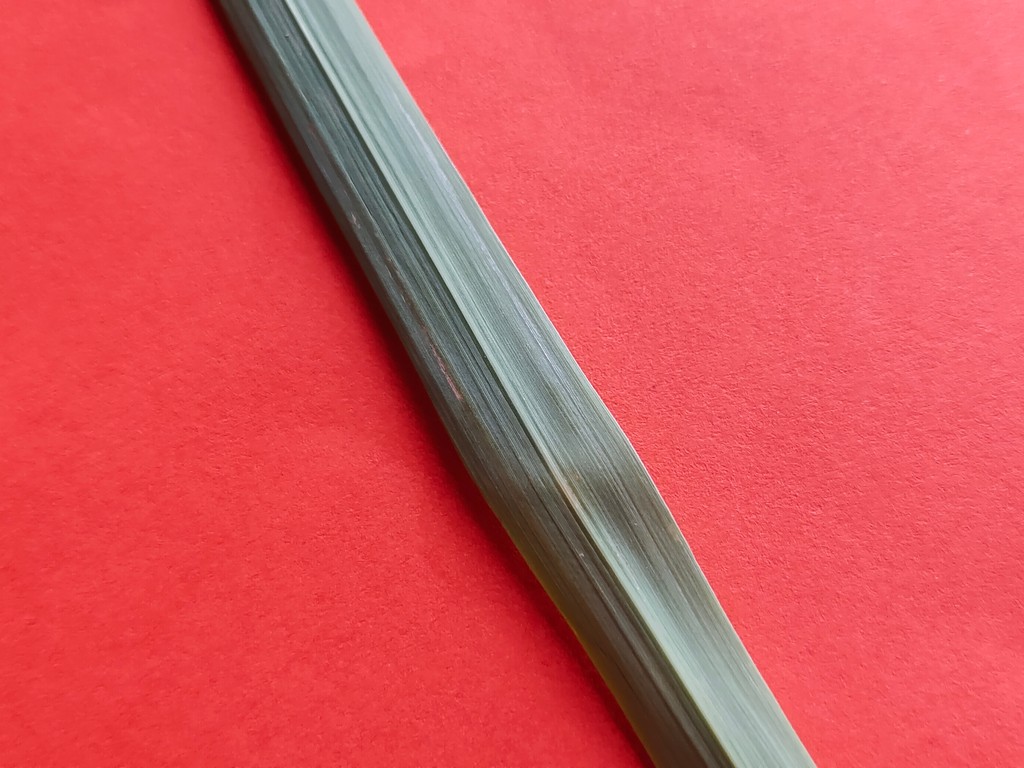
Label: Healthy